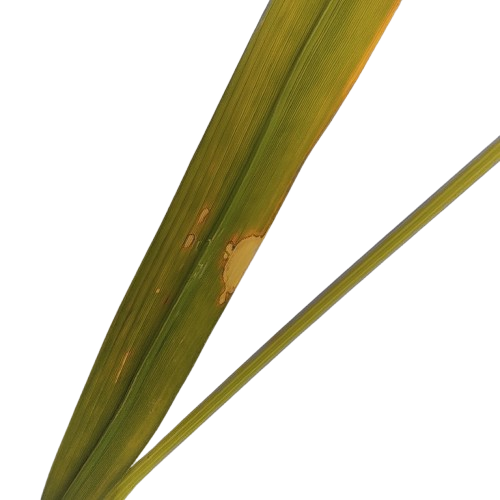
Label: Leaf Scald